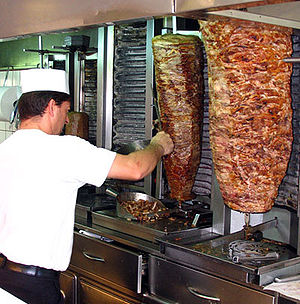
Gyros
Gyros
En gyro eller gyros er en græsk madret lavet af kød tilberedt på en vertikal rotisserie. Oprindeligt blev det lavet af lammekød, men i Grækenland bruges der oftest svinekød eller kyllingekød, mens en blanding af okse- og lam er almindeligt i USA og andre lande. Det bliver normalt serveret pakket ind i et fladbrød såsom pita, med tomat, løg, tzatzikisauce, og nogle gange pommes frites. Ligesom de lignende retter shawarma og tacos al pastor, stammer det fra tyrkisk döner kebab.